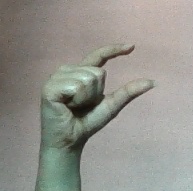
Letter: dal